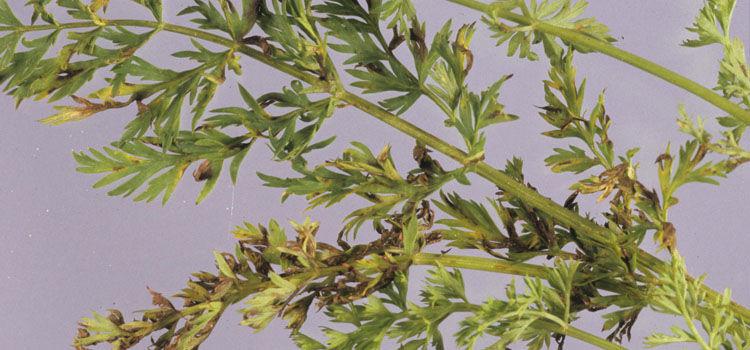
Plant: Carrot
Disease: carrot alternaria leaf blight